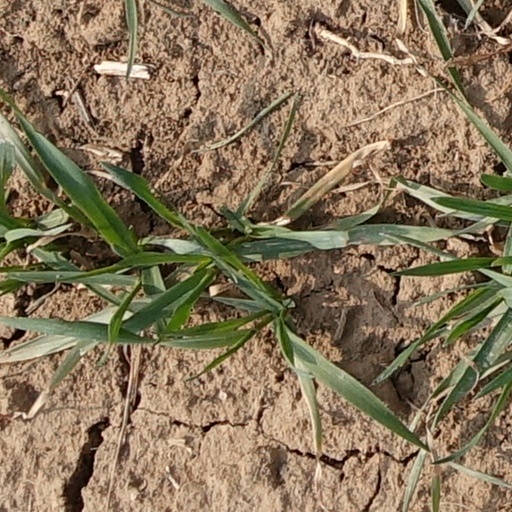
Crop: wheat